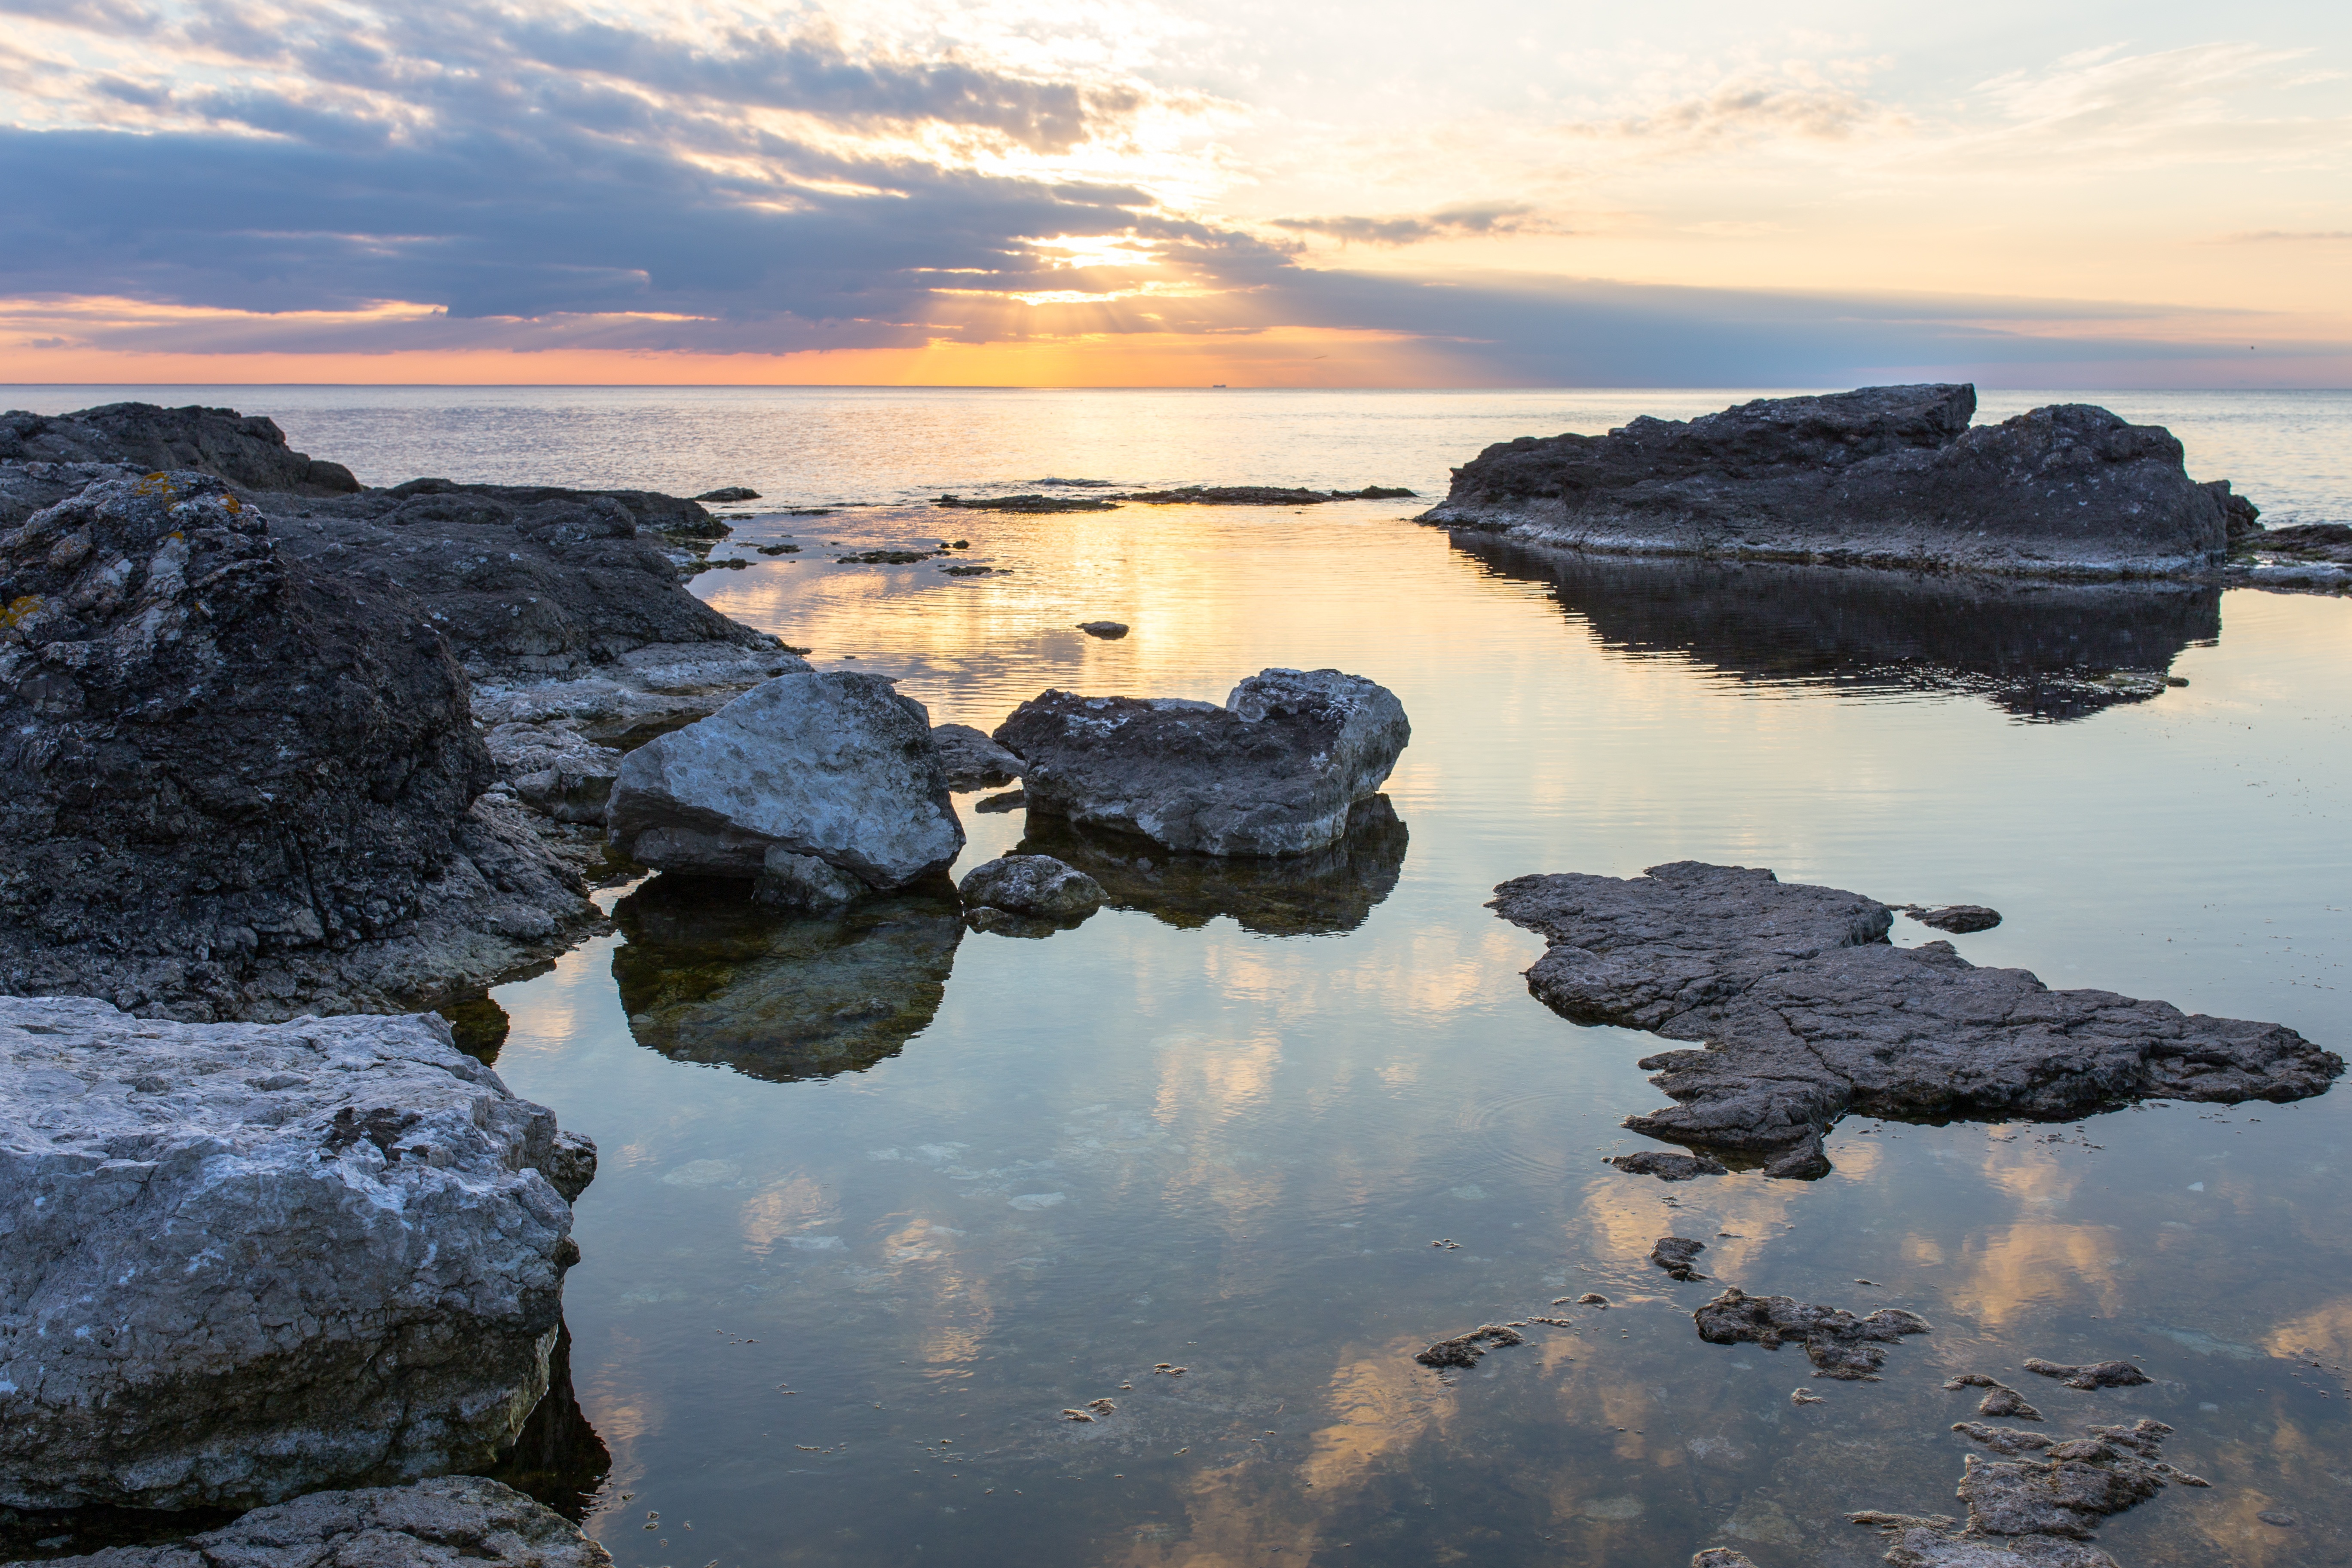
landscape, sea, coast, water, nature, outdoor, rock, ocean, horizon, cloud, sun, sunrise, sunset, shore, wave, view, dawn, cliff, dusk, cove, reflection, peaceful, bay, terrain, body of water, rocks, clouds, loch, cape